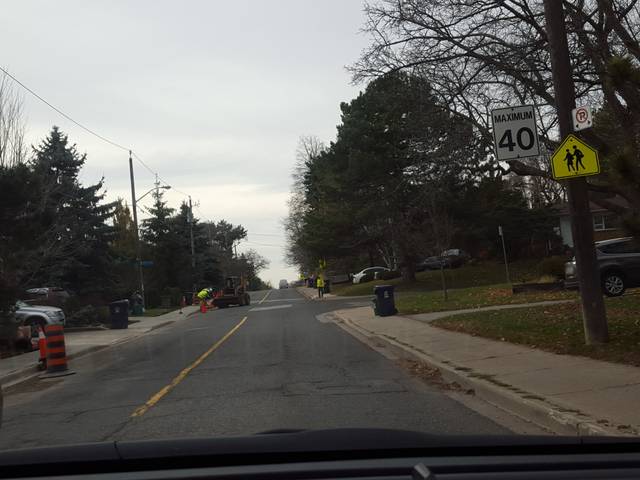
Region: Canada
Coordinates: 43.72, -79.385